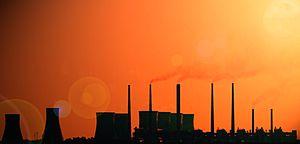
La centrale de Raichur est une centrale thermique alimentée au charbon située dans l'état du Karnataka en Inde.